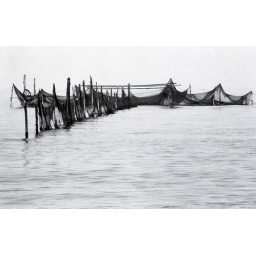
Fishing nets in the water off the beach at Cary's parents' house in East Hampton, Long Island, New York. Summer, 1987